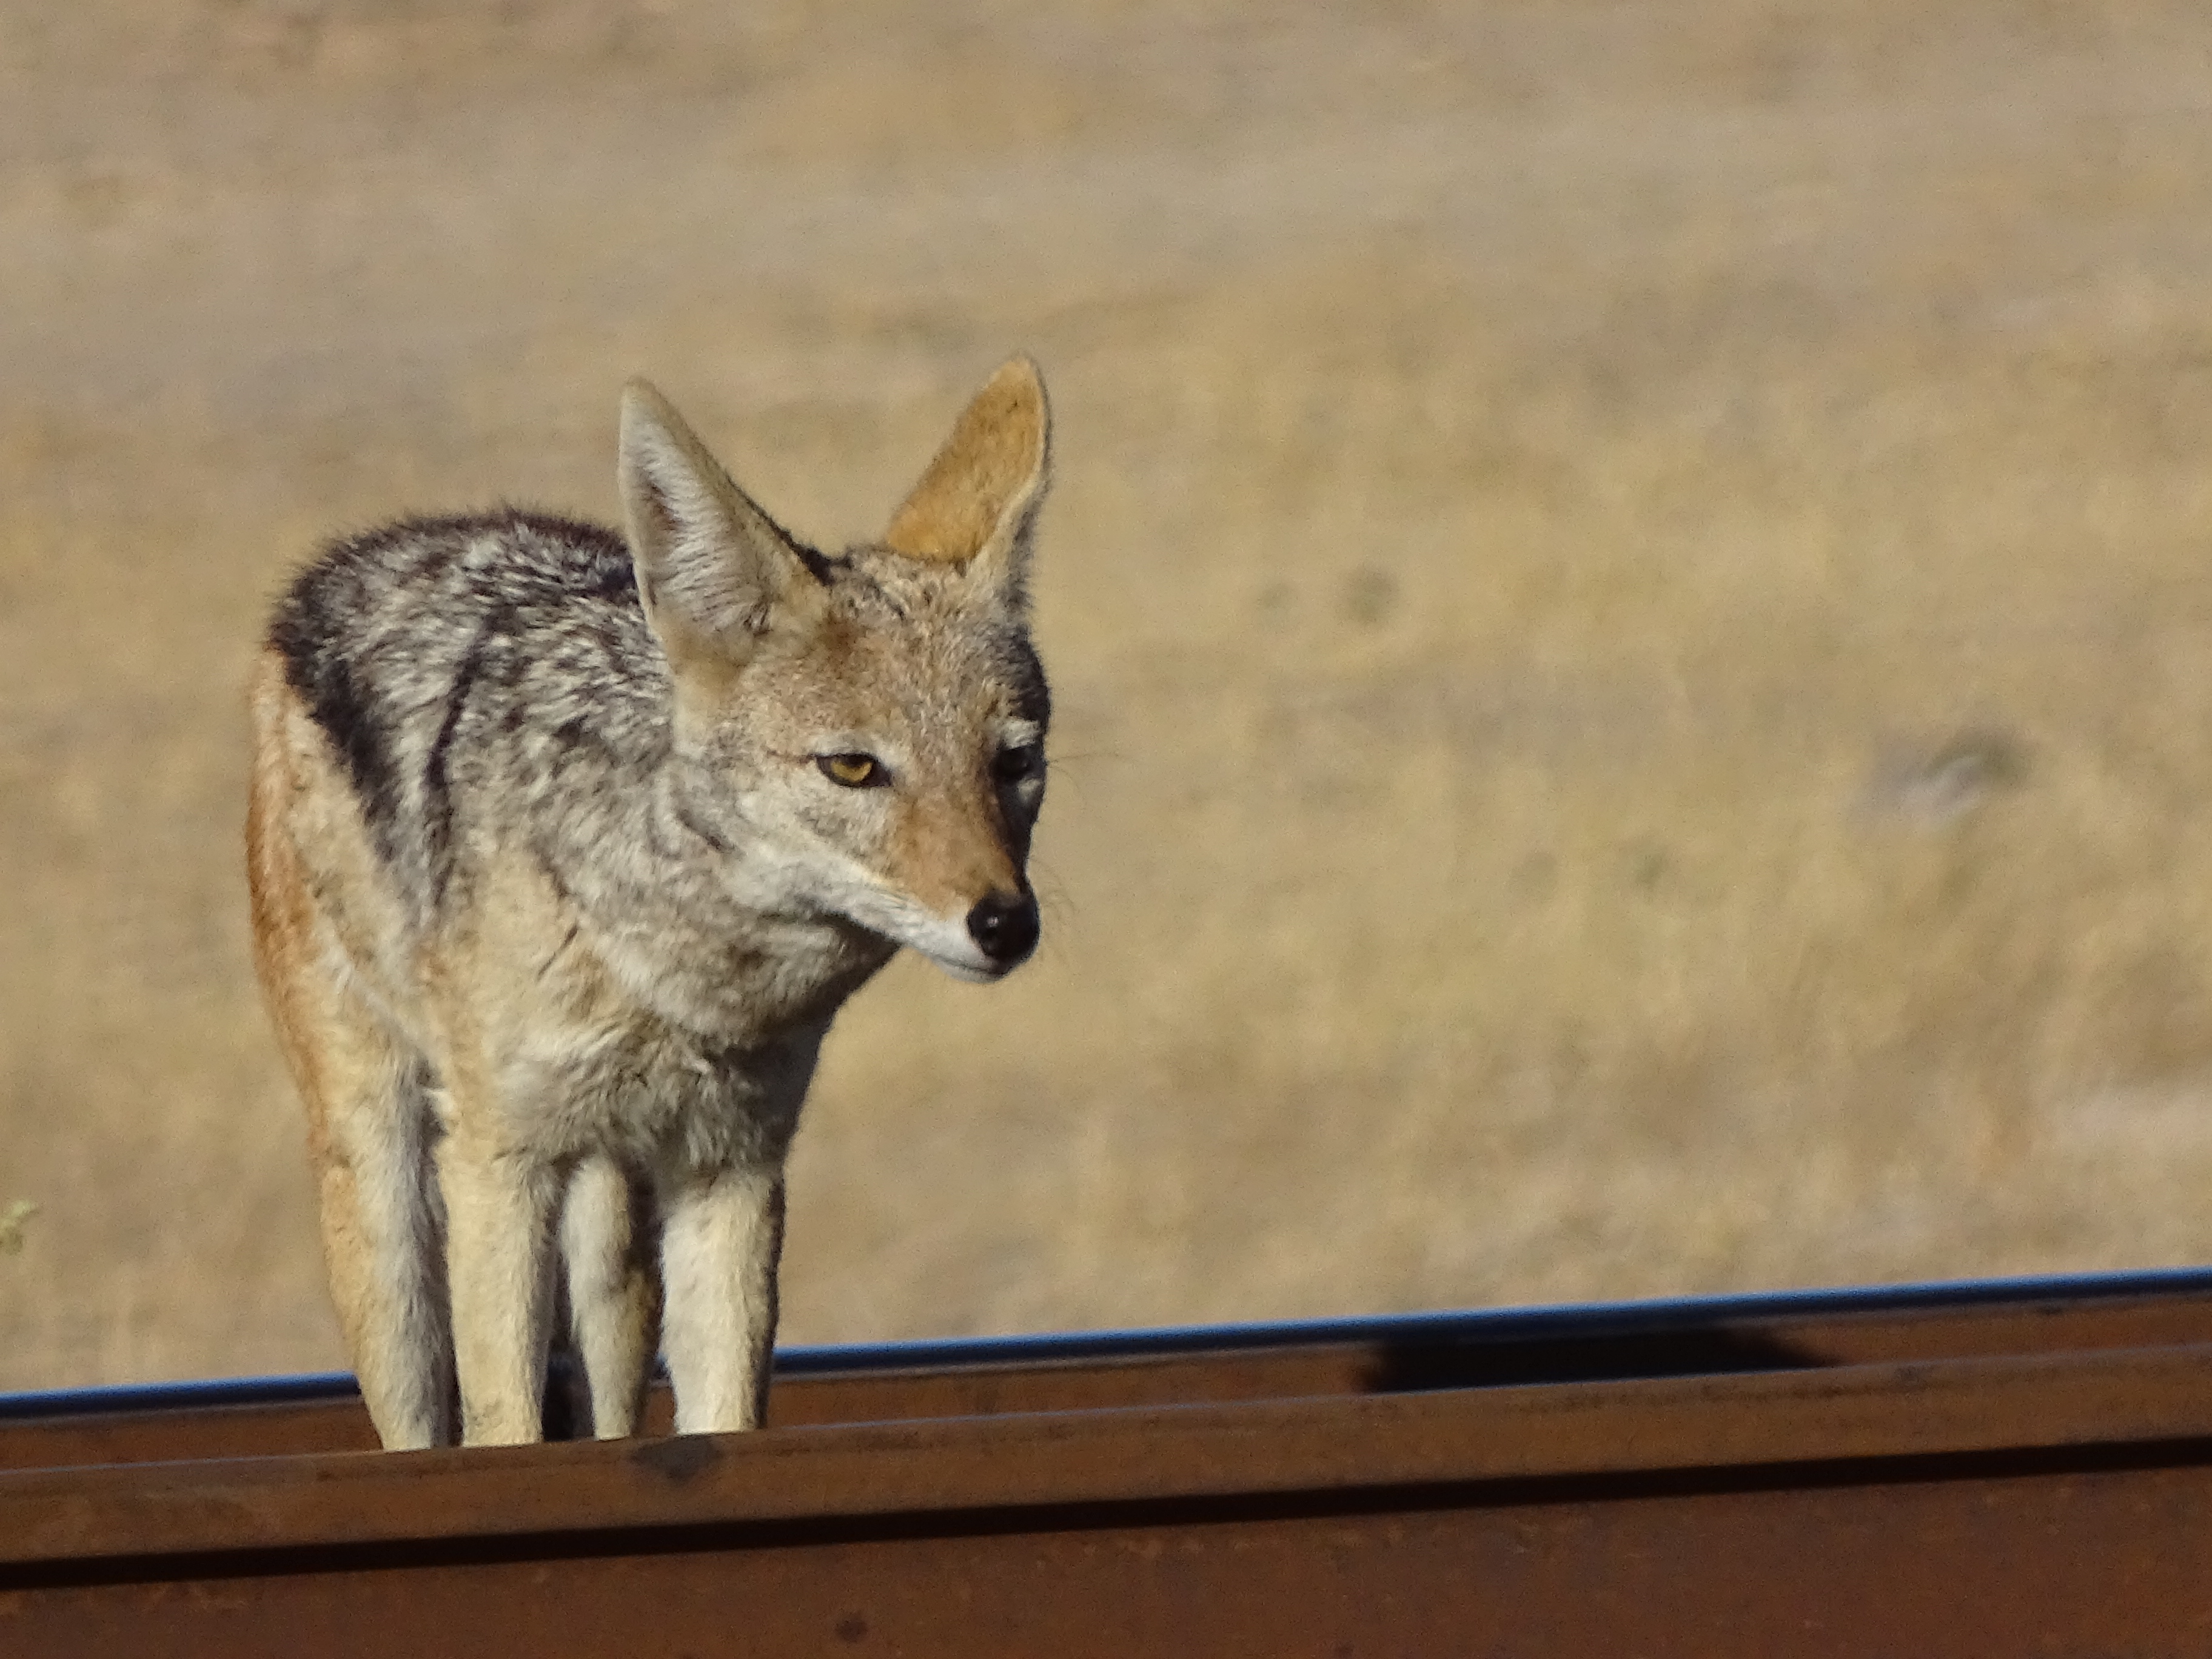
jackal, animal, nature, wildlife, mammal, vertebrate, canidae, coyote, canis, carnivore, wolfdog, tamaskan dog, red wolf